Vigo di Fassa

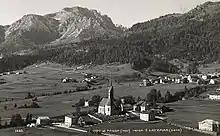
Vigo di Fassa towards Latemar in a photograph of the beginning of the XX century

In the census of 2001, 921 inhabitants out of 1,073 (85.8%) declared Ladin as their native language.